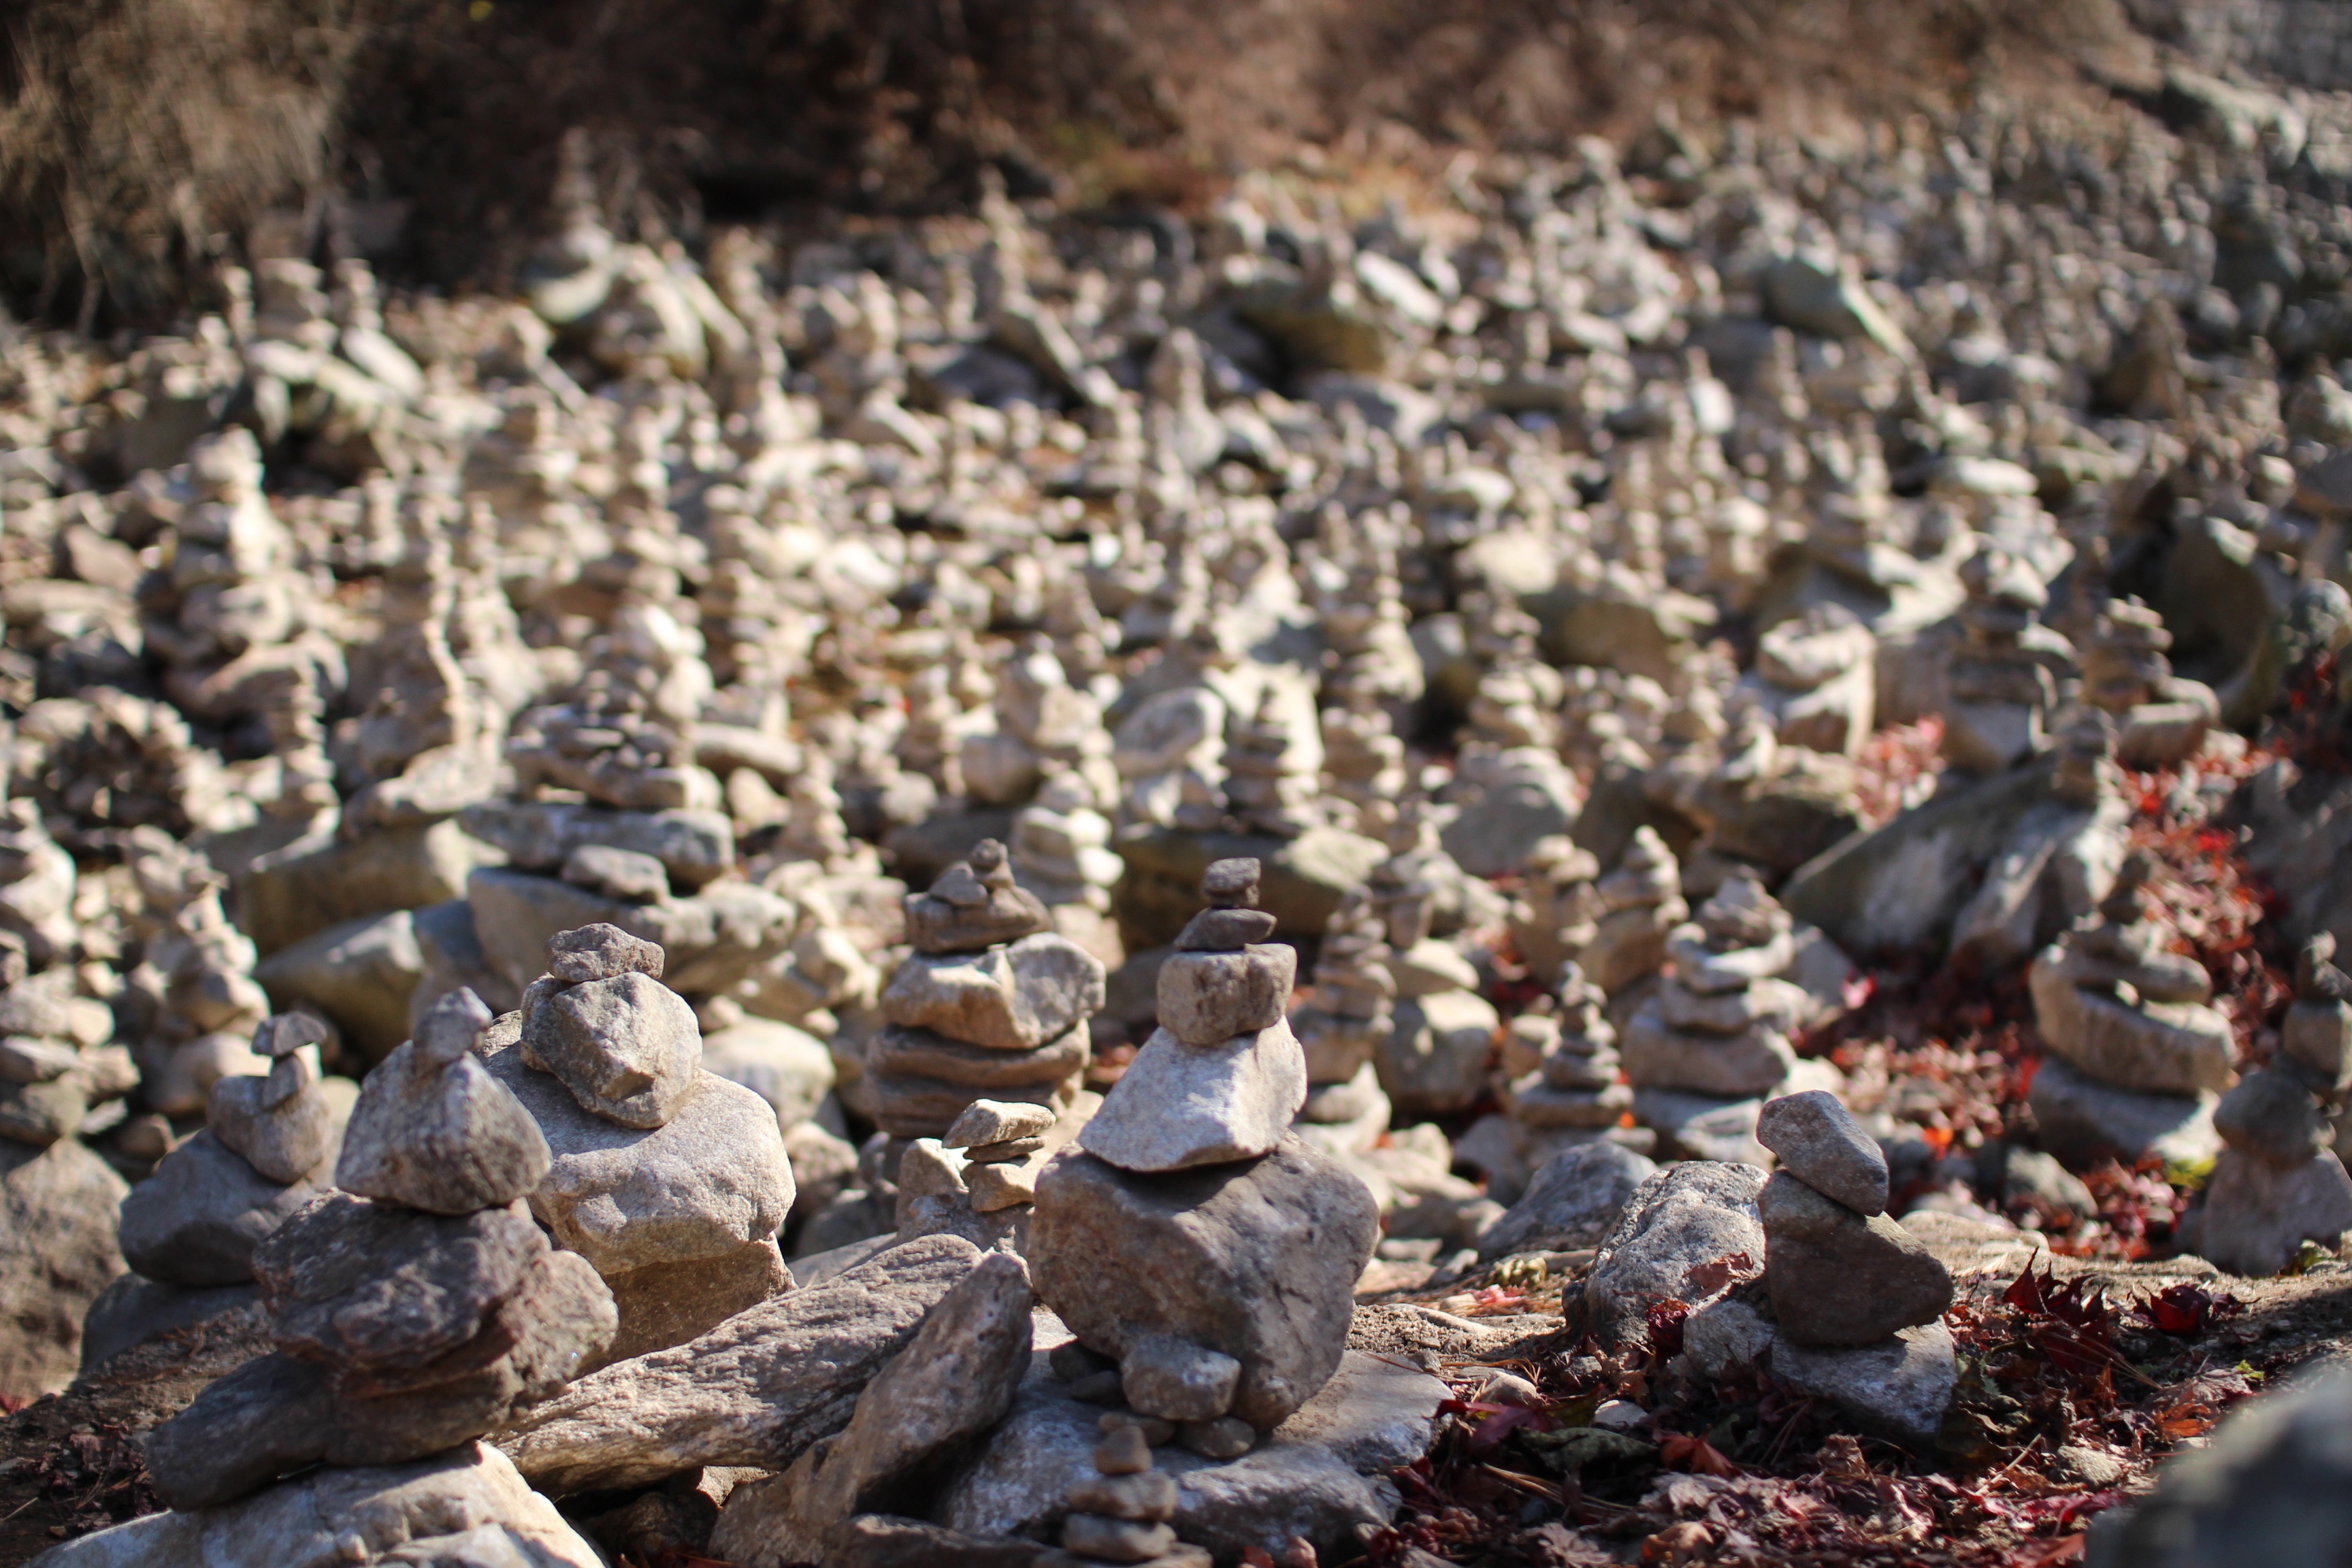
rock, wood, stone, soil, material, stone tower, rubble, geology, arboretum